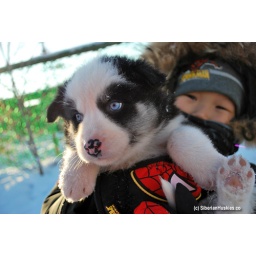
A boy and a blue-eyed Yakut laika puppy in Yakutsk, Siberia/Russia. Nov. 6th, 2010